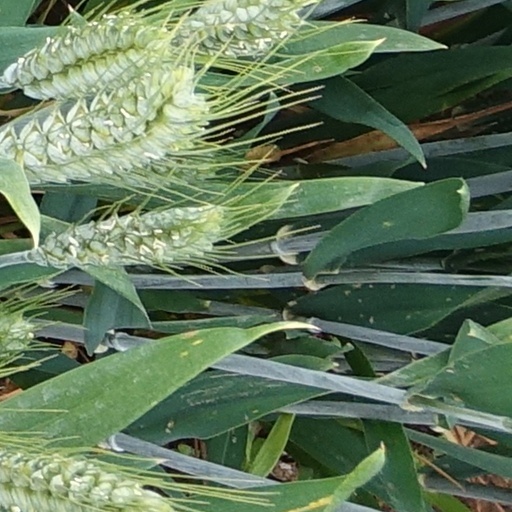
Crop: wheat